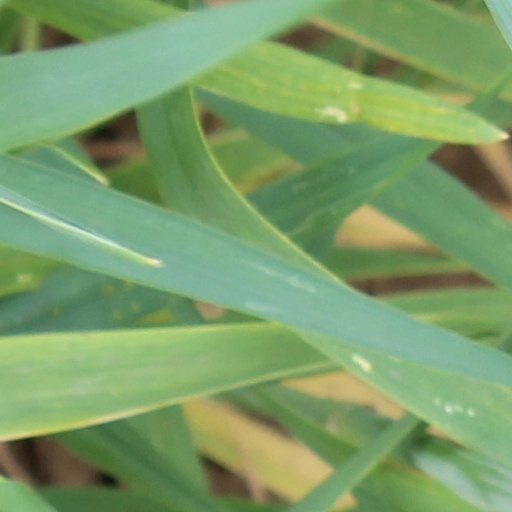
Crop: wheat